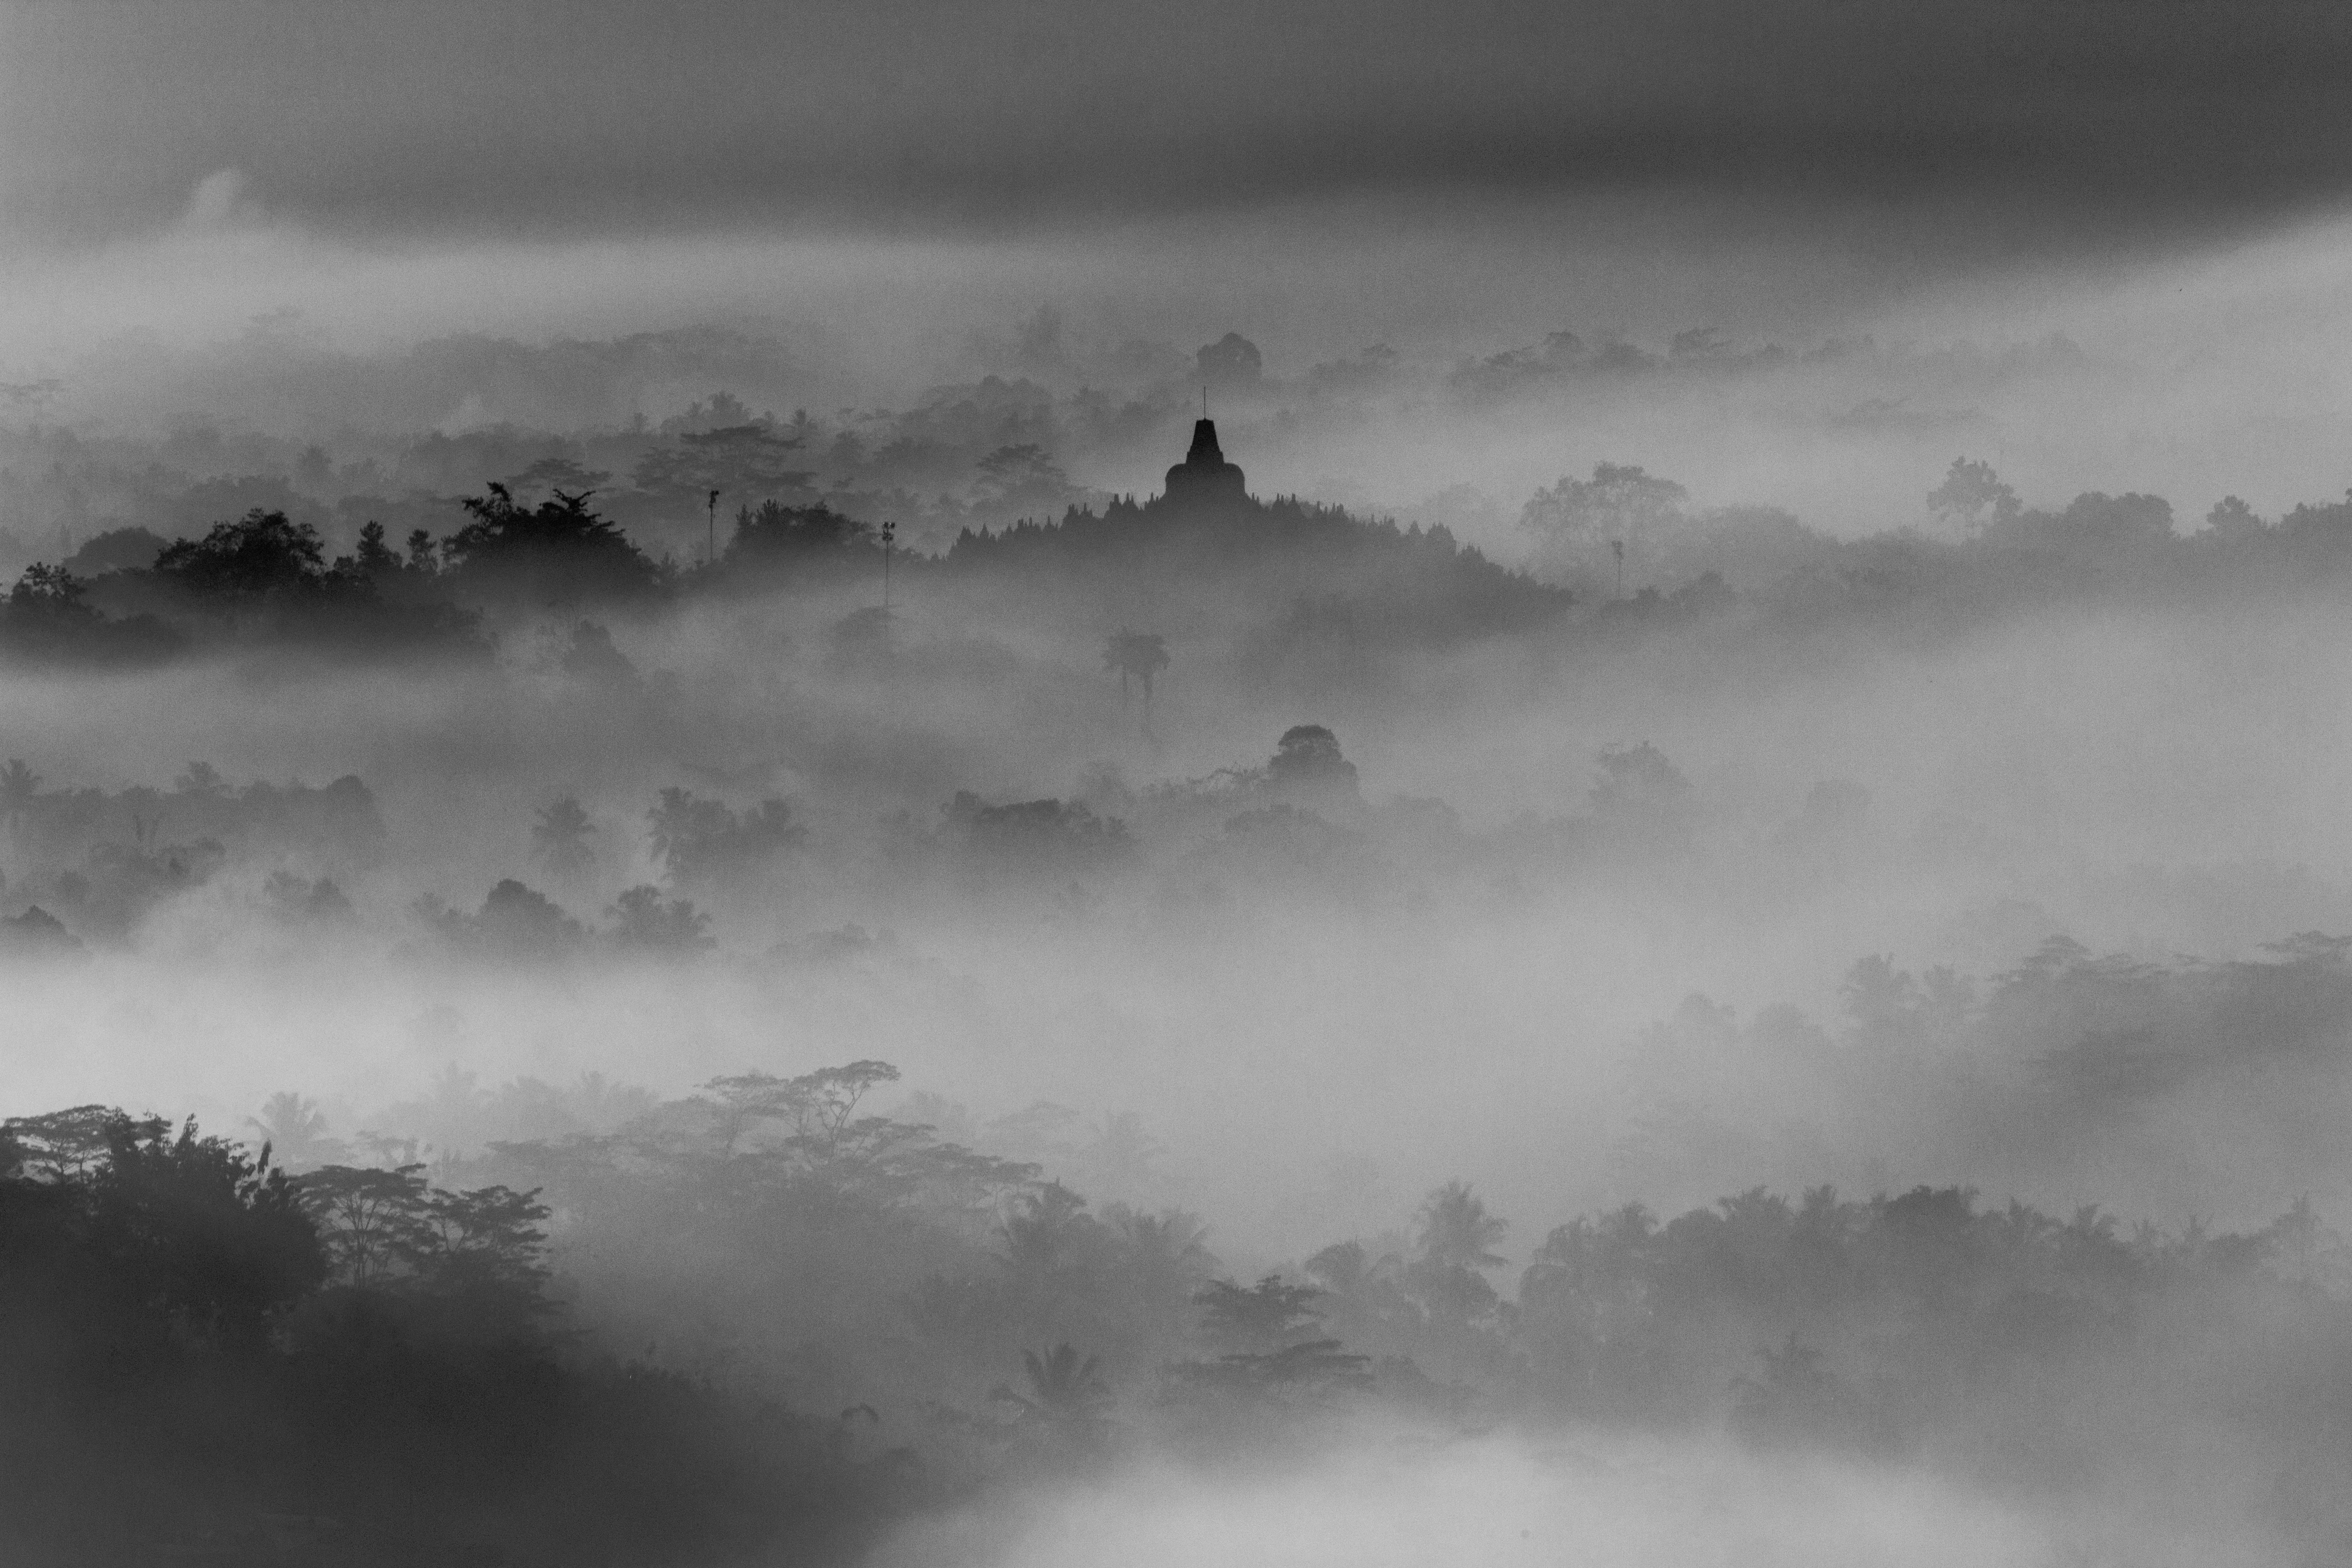
sea, mountain, snow, cloud, black and white, sky, fog, mist, photography, morning, wave, atmosphere, weather, storm, haze, monochrome, meteorological phenomenon, monochrome photography, atmospheric phenomenon, wind wave